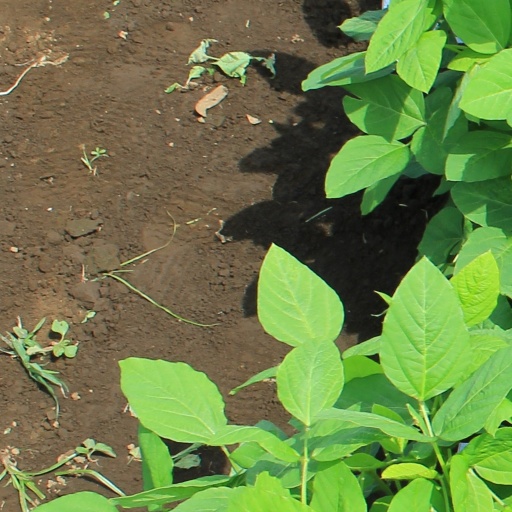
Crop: soybean